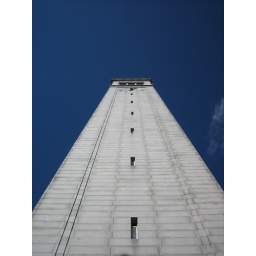
At the base of the UCB tower in February